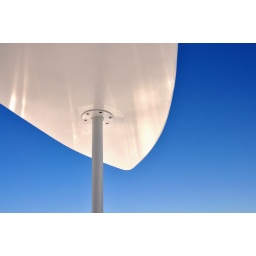
Shades of the Sea World cruise @ Gold Coast, Australia against the clear blue sky.